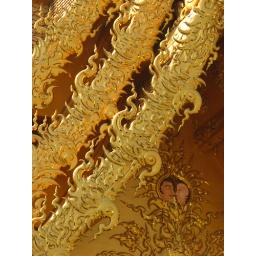
A close-up of the roof of a non-white building near the white temple, which is... white.